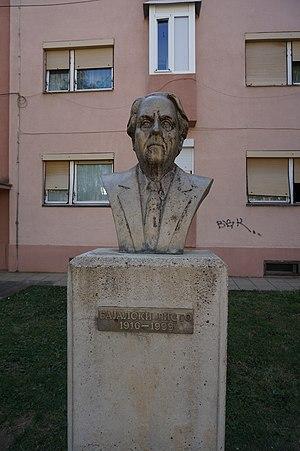
Monument à Guevgueli.